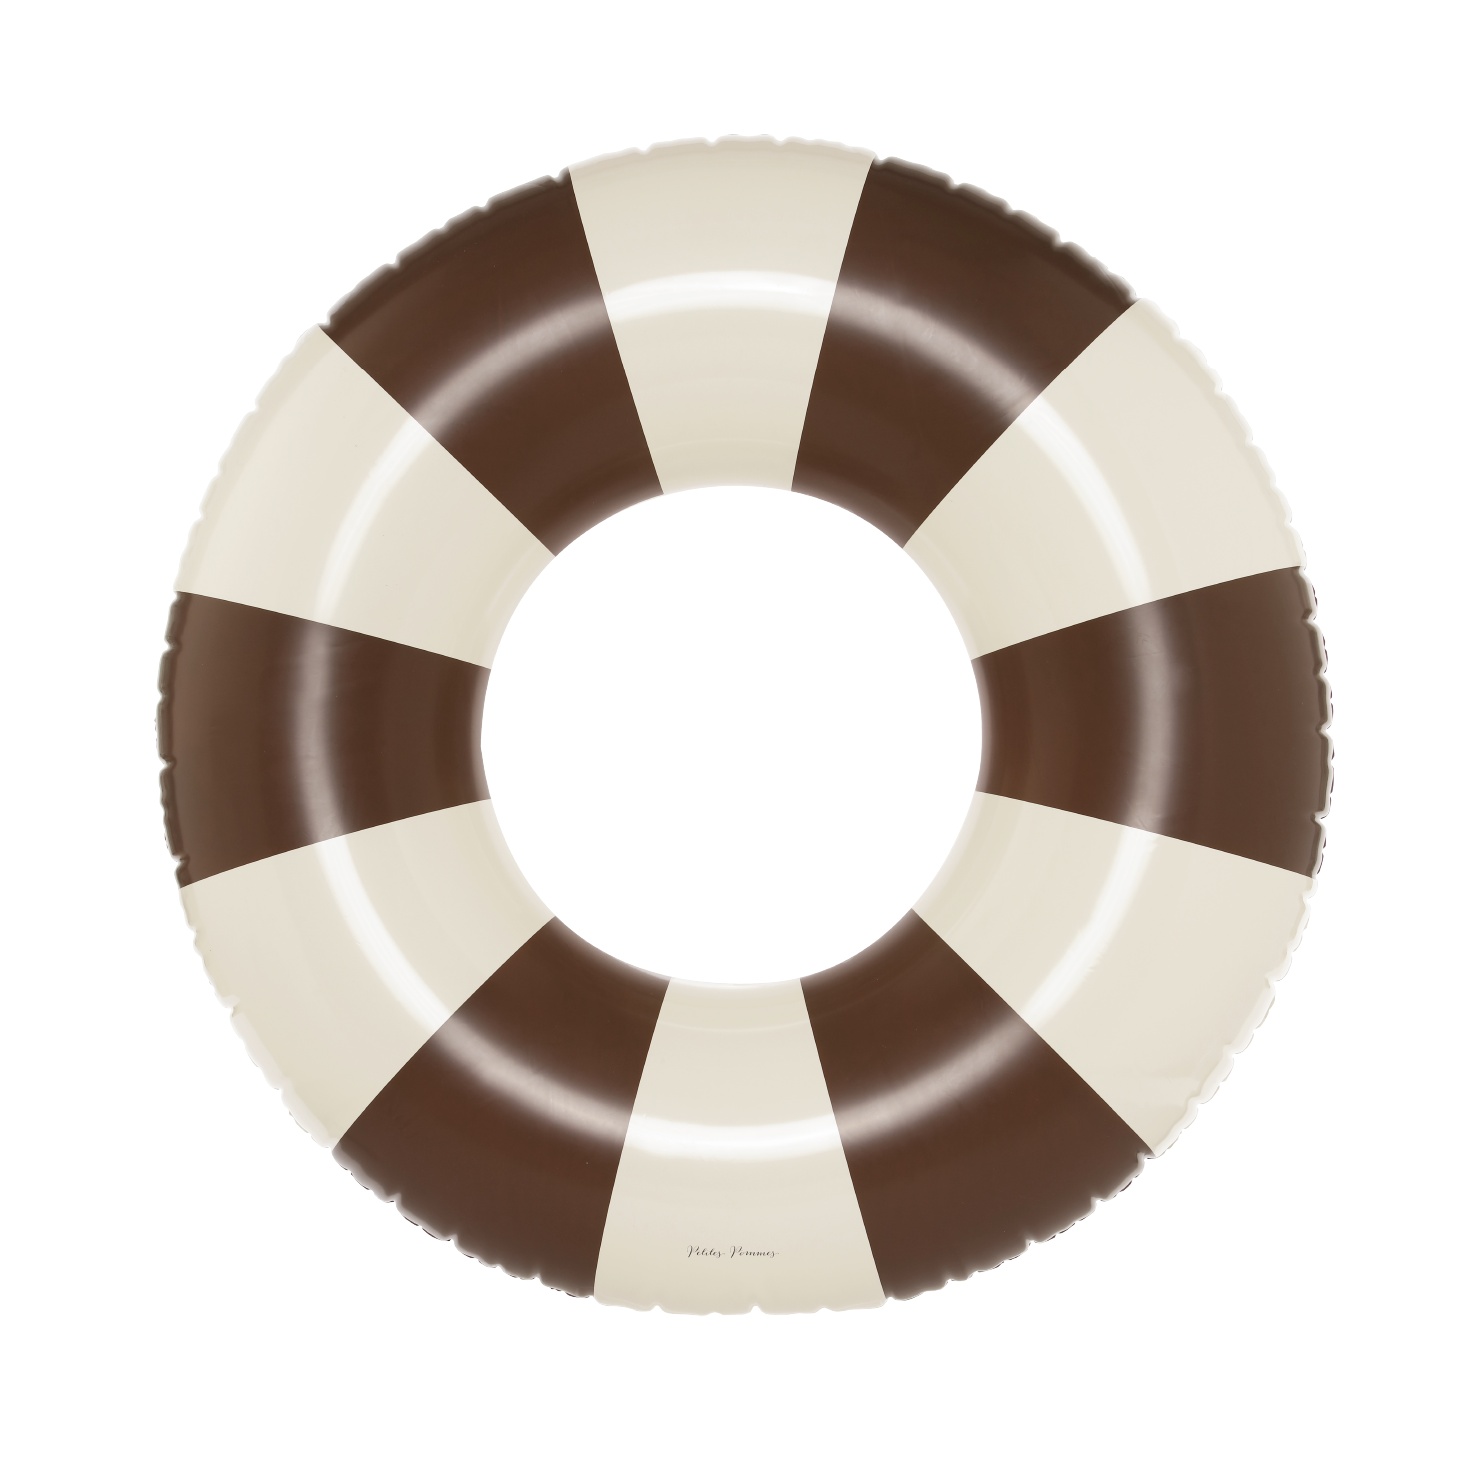
CLASSIC FLOAT - SALLY 90 - CHARLESTON
Inspired by classic holiday destinations, Petites Pommes' premium floats are timeless, durable, and free of harmful chemicals. The SALLY float is 90cm uninflated and suitable for 6+ years and a maximum weight of 75 Kg. Charleston is a deep dark brown – a Petites Pommes classic. The Charleston is beautifully combined with earthy neutrals, greens, pale blues and faded pinks. All Petites Pommes floats are free of BPA and phthalates. Each product is delivered in a dust bag made of organic cotton for convenient storage when not in use. All swim rings have an extra fine inside welding for premium comfort. The ANNA floats are made of durable 0.25mm PVC. A repair patch is included with each product should you accidentally suffer a small puncture. All floats are hand-printed. This process is completely manual - depending on the pressure of the hand, small colour variations between products may occur. By handling your floats with care, you extend the life of the product, hence reducing the need for unnecessary waste and excessive consumption. Below are a few tips on how to best care for your Petites Pommes float: After use, rinse the float in clear water or wipe with a damp cloth. Ensure that the float is dry before folding and storage. Leftover water residue may cause bacteria to grow. Do not leave the float in direct sunlight when not in use as exposure to excessive heat may cause swelling (dark colors are more prone to swelling than lighter ones). Never over-inflate or use an air pump of compressed air to inflate your product as this may cause the float to burst.
Brand: Casa Blue Swim
Category: Sporting Goods > Outdoor Recreation > Boating & Water Sports > Swimming > Child Swimming Aids > Swim Armbands